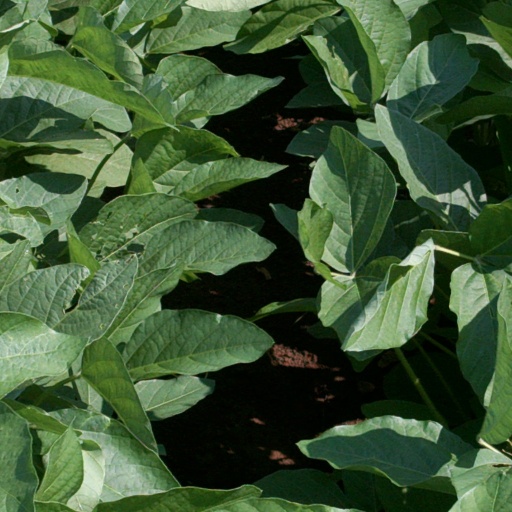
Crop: soybean